DB Class VT 11.5

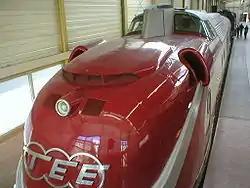
Class 602 at the DB Museum, in Nuremberg.

In order to run ten-unit trains with a maximum speed of 160 km/h, four VT 11.5 were rebuilt in 1970 and received AVCO Lycoming TF55 gas turbines supplied under license by Klöckner-Humboldt-Deutz in place of their original Diesel engines. They were renumbered as Class 602 001–004 (ex-Class 601 nos. 012, 003, 007 and 010, respectively), recognizable at the large dimensioned air intakes, and used for DB InterCity service, starting with the train connection between Hamburg and Ludwigshafen in July 1974.